Nicole Faria

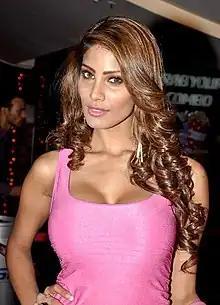
Faria in 2014

Nicole Faria Powar (née Faria; born 9 February 1990) is an Indian actress, model and the winner of the Miss Earth 2010 pageant. She is the brand ambassador for various brands including Clean & Clear and Swiss luxury wristwatches, Frédérique Constant. She was featured on international fashion and lifestyle magazine covers, like "Elle", "Vogue", "Cosmopolitan", JFW, "Man's World" magazine and appeared on the Kingfisher Calendar in 2014. She has made significant contribution in spreading awareness about the detrimental effect of pollution on Rabindra Sarobar Lakes in Kolkata, West Bengal.